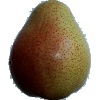
Label: Pear Forelle 1